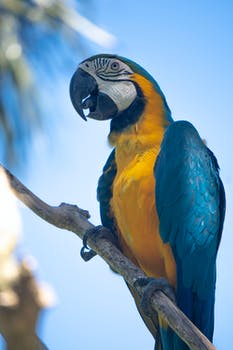
Label: No Watermark